Zhai Rang

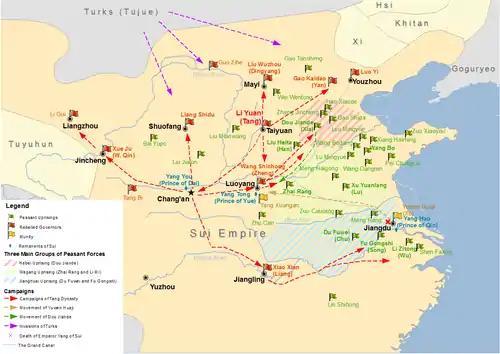
Map showing major uprisings and rebellions in the last years of Sui dynasty. Zhai Rang's uprising occurred at Wagang in the present Henan Province, and the region controlled by Wagang Army is shown as shade in light green.

Meanwhile, Li Mi, who had been the rebel general Yang Xuangan's chief strategist in Yang's uprising in 613 and who had been fleeing from place to place since, was trying to find a rebel leader who would cooperate with him. Initially, the rebel leaders all took him lightly as being overly ambitious, but eventually they began to consider his ambitions justified. Li, seeing that Zhai was the strongest rebel leader of the region, met Zhai through another rebel leader, Wang Bodang. Li proposed some strategies for Zhai and was able to persuade some other rebel leaders to follow Zhai. Li therefore suggested to Zhai that, with Emperor Yang away at Jiangdu (in modern Yangzhou, Jiangsu), he should gather his troops and attack Sui's two capitals: Luoyang and Chang'an. Zhai, not having the stomach yet for that grandiose design, did not accept the idea, but became more impressed with Li and kept Li as an honored guest.